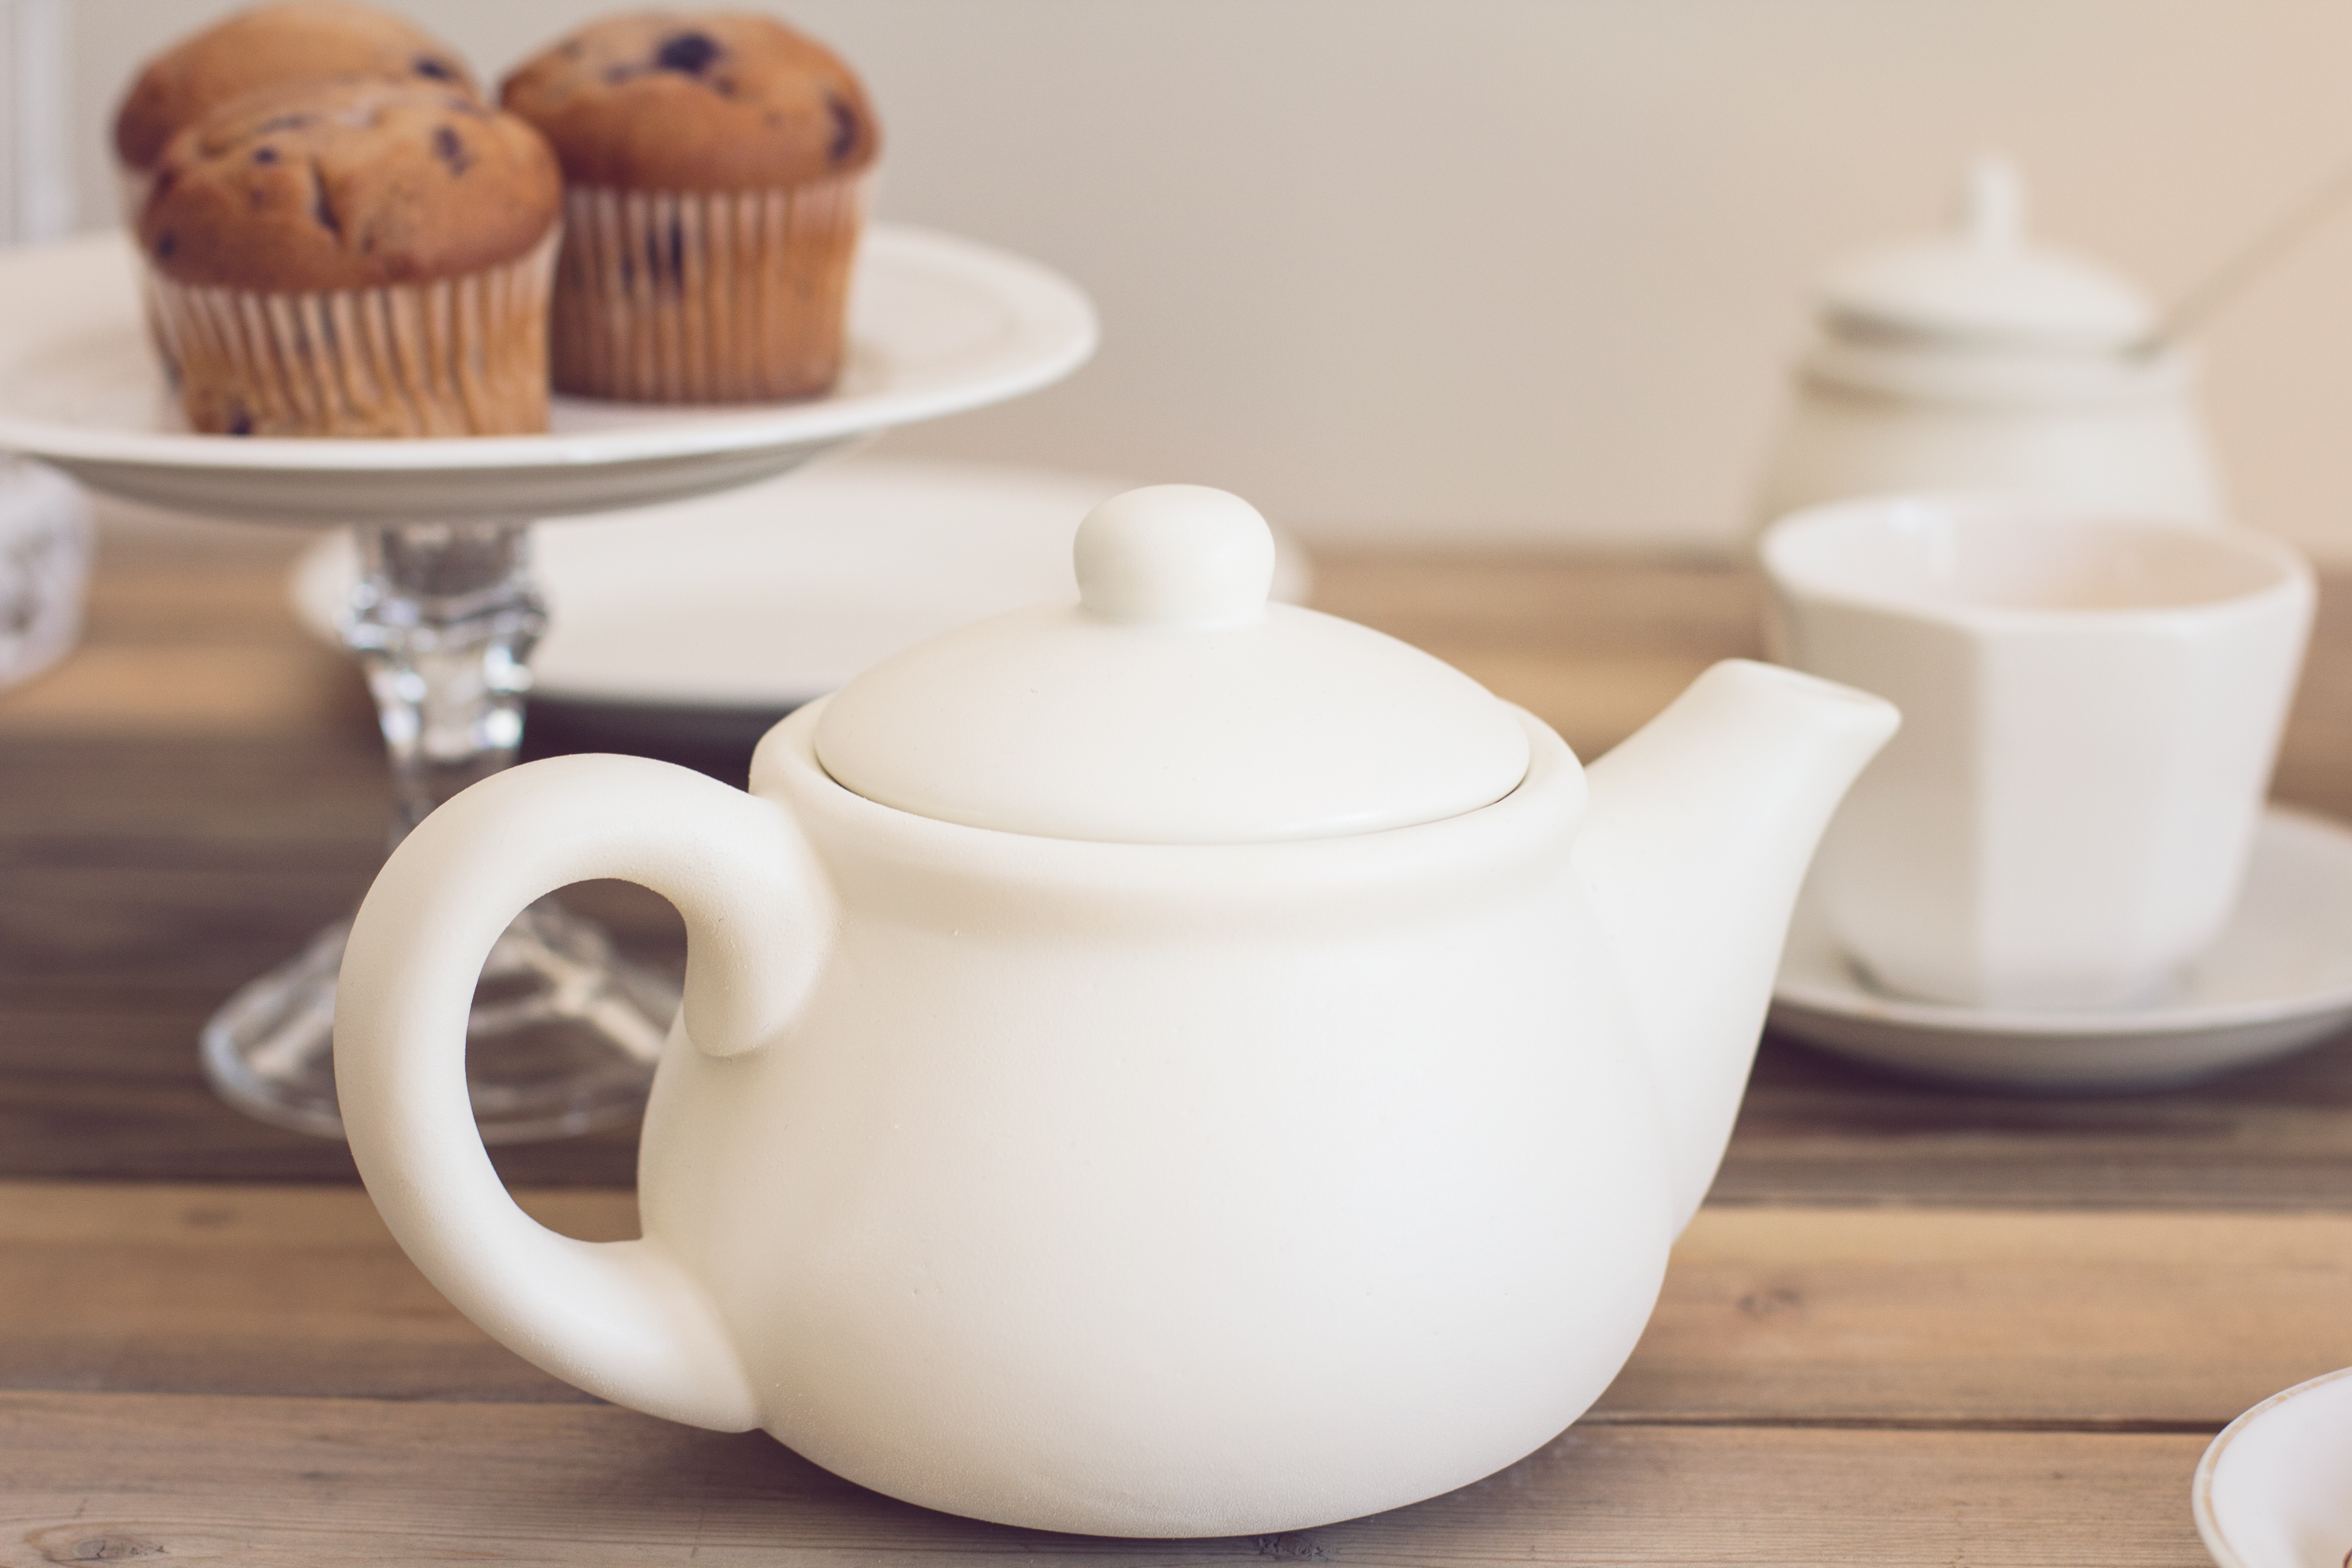
tea, teapot, cup, saucer, ceramic, drink, coffee cup, tableware, muffins, tea party